Peyman Talebi

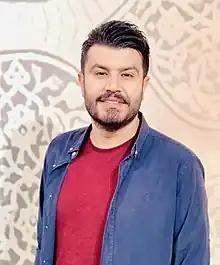

He is a graduate, Bachelor of Civil Engineering from Hamadan University, who started his career as a reporter on provincial TV, then went to radio station. He started in mosques until he went to keyboard classes in 2001 when he was 14 years old.